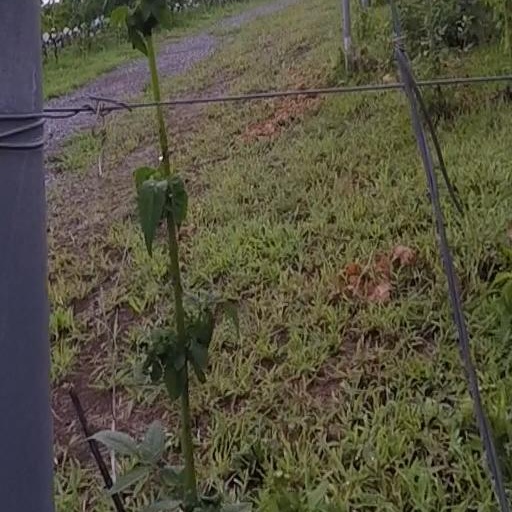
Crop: grape